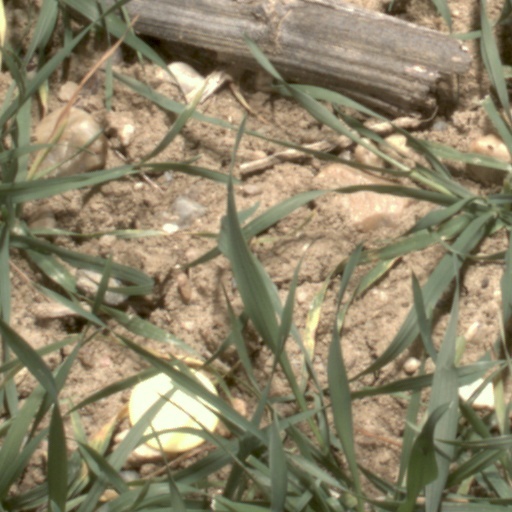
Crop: wheat